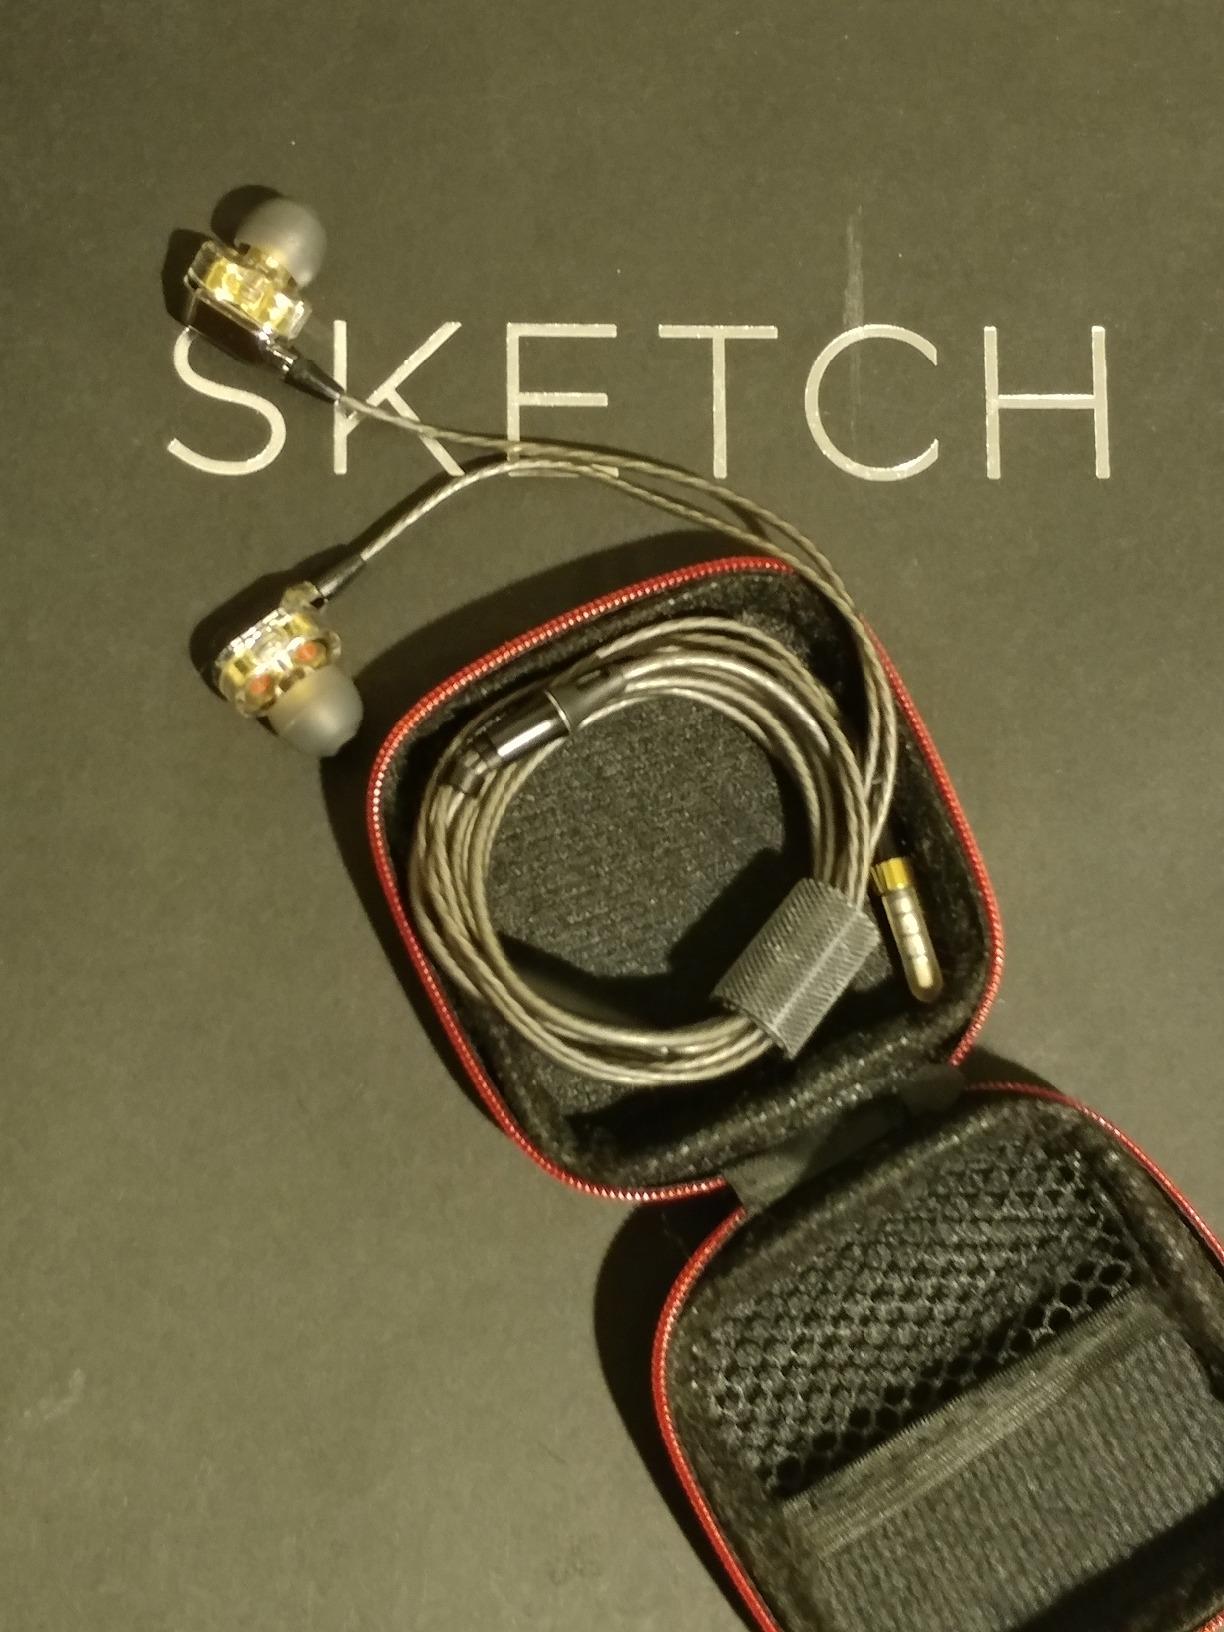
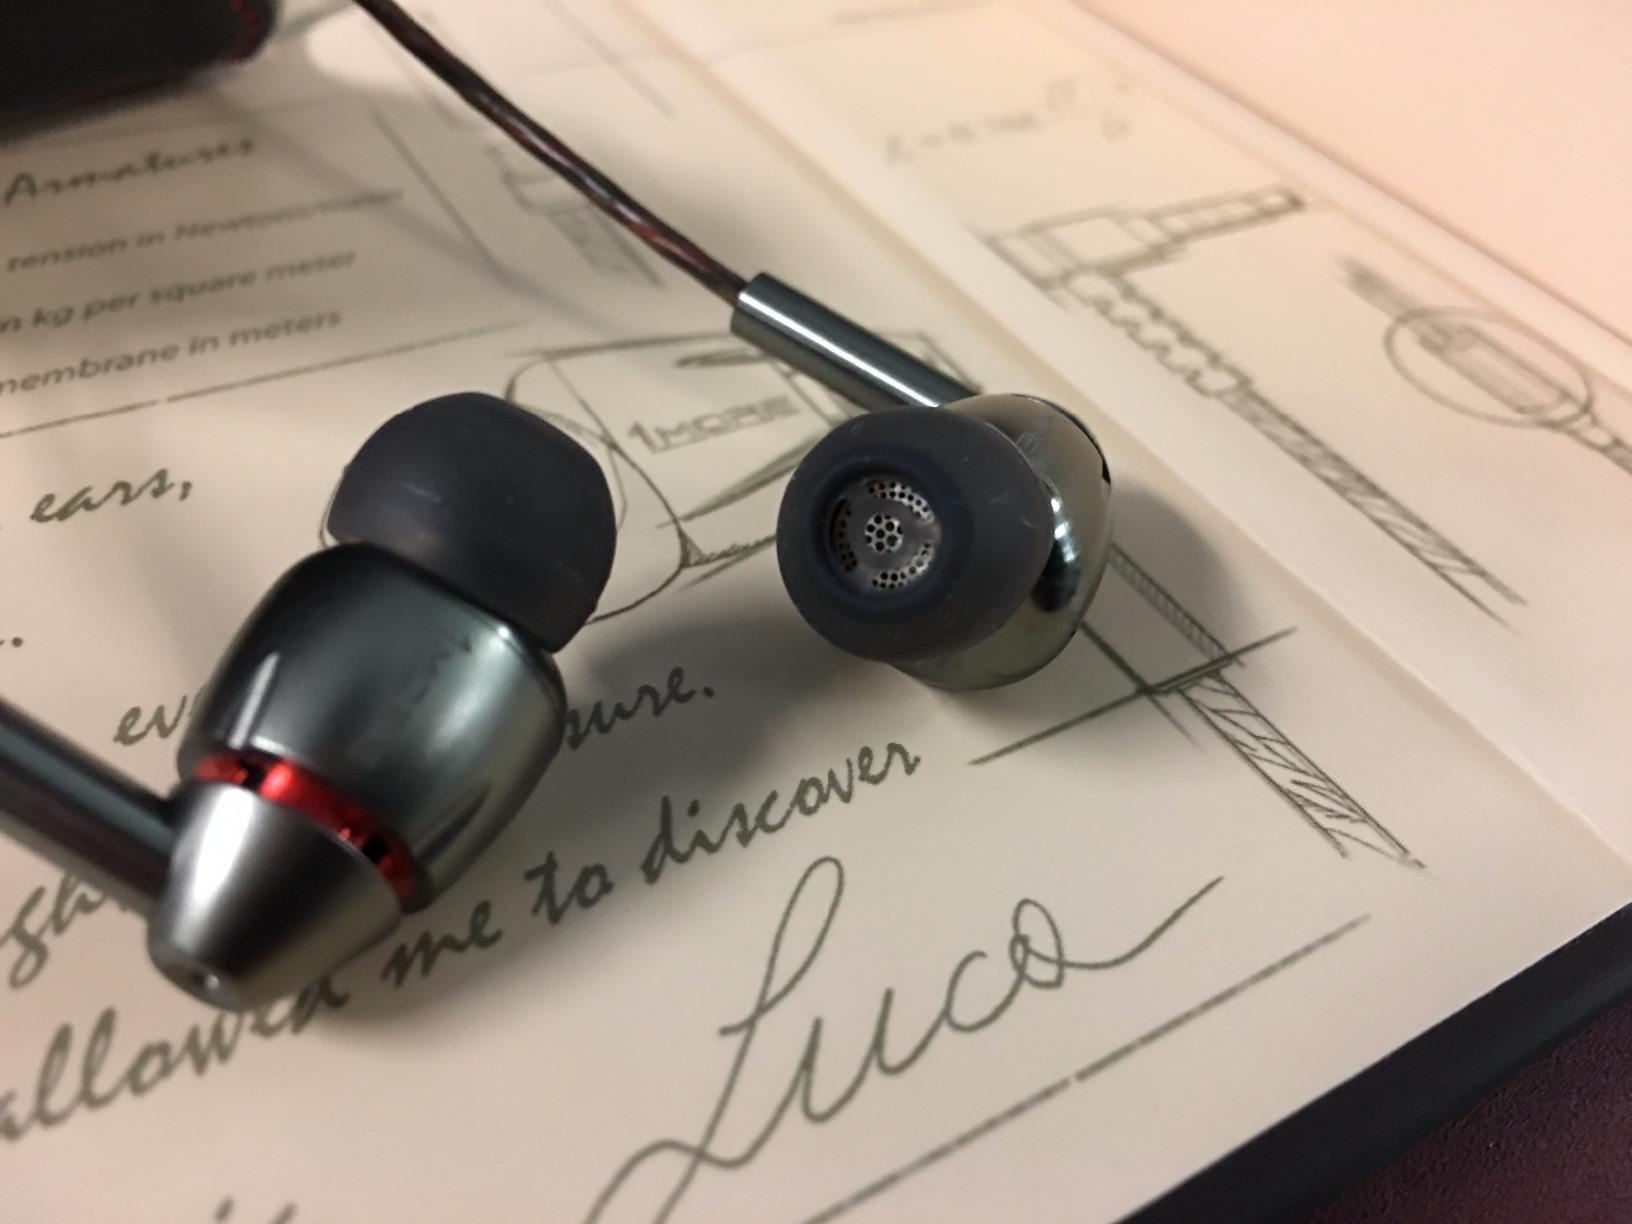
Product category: headphones
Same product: no